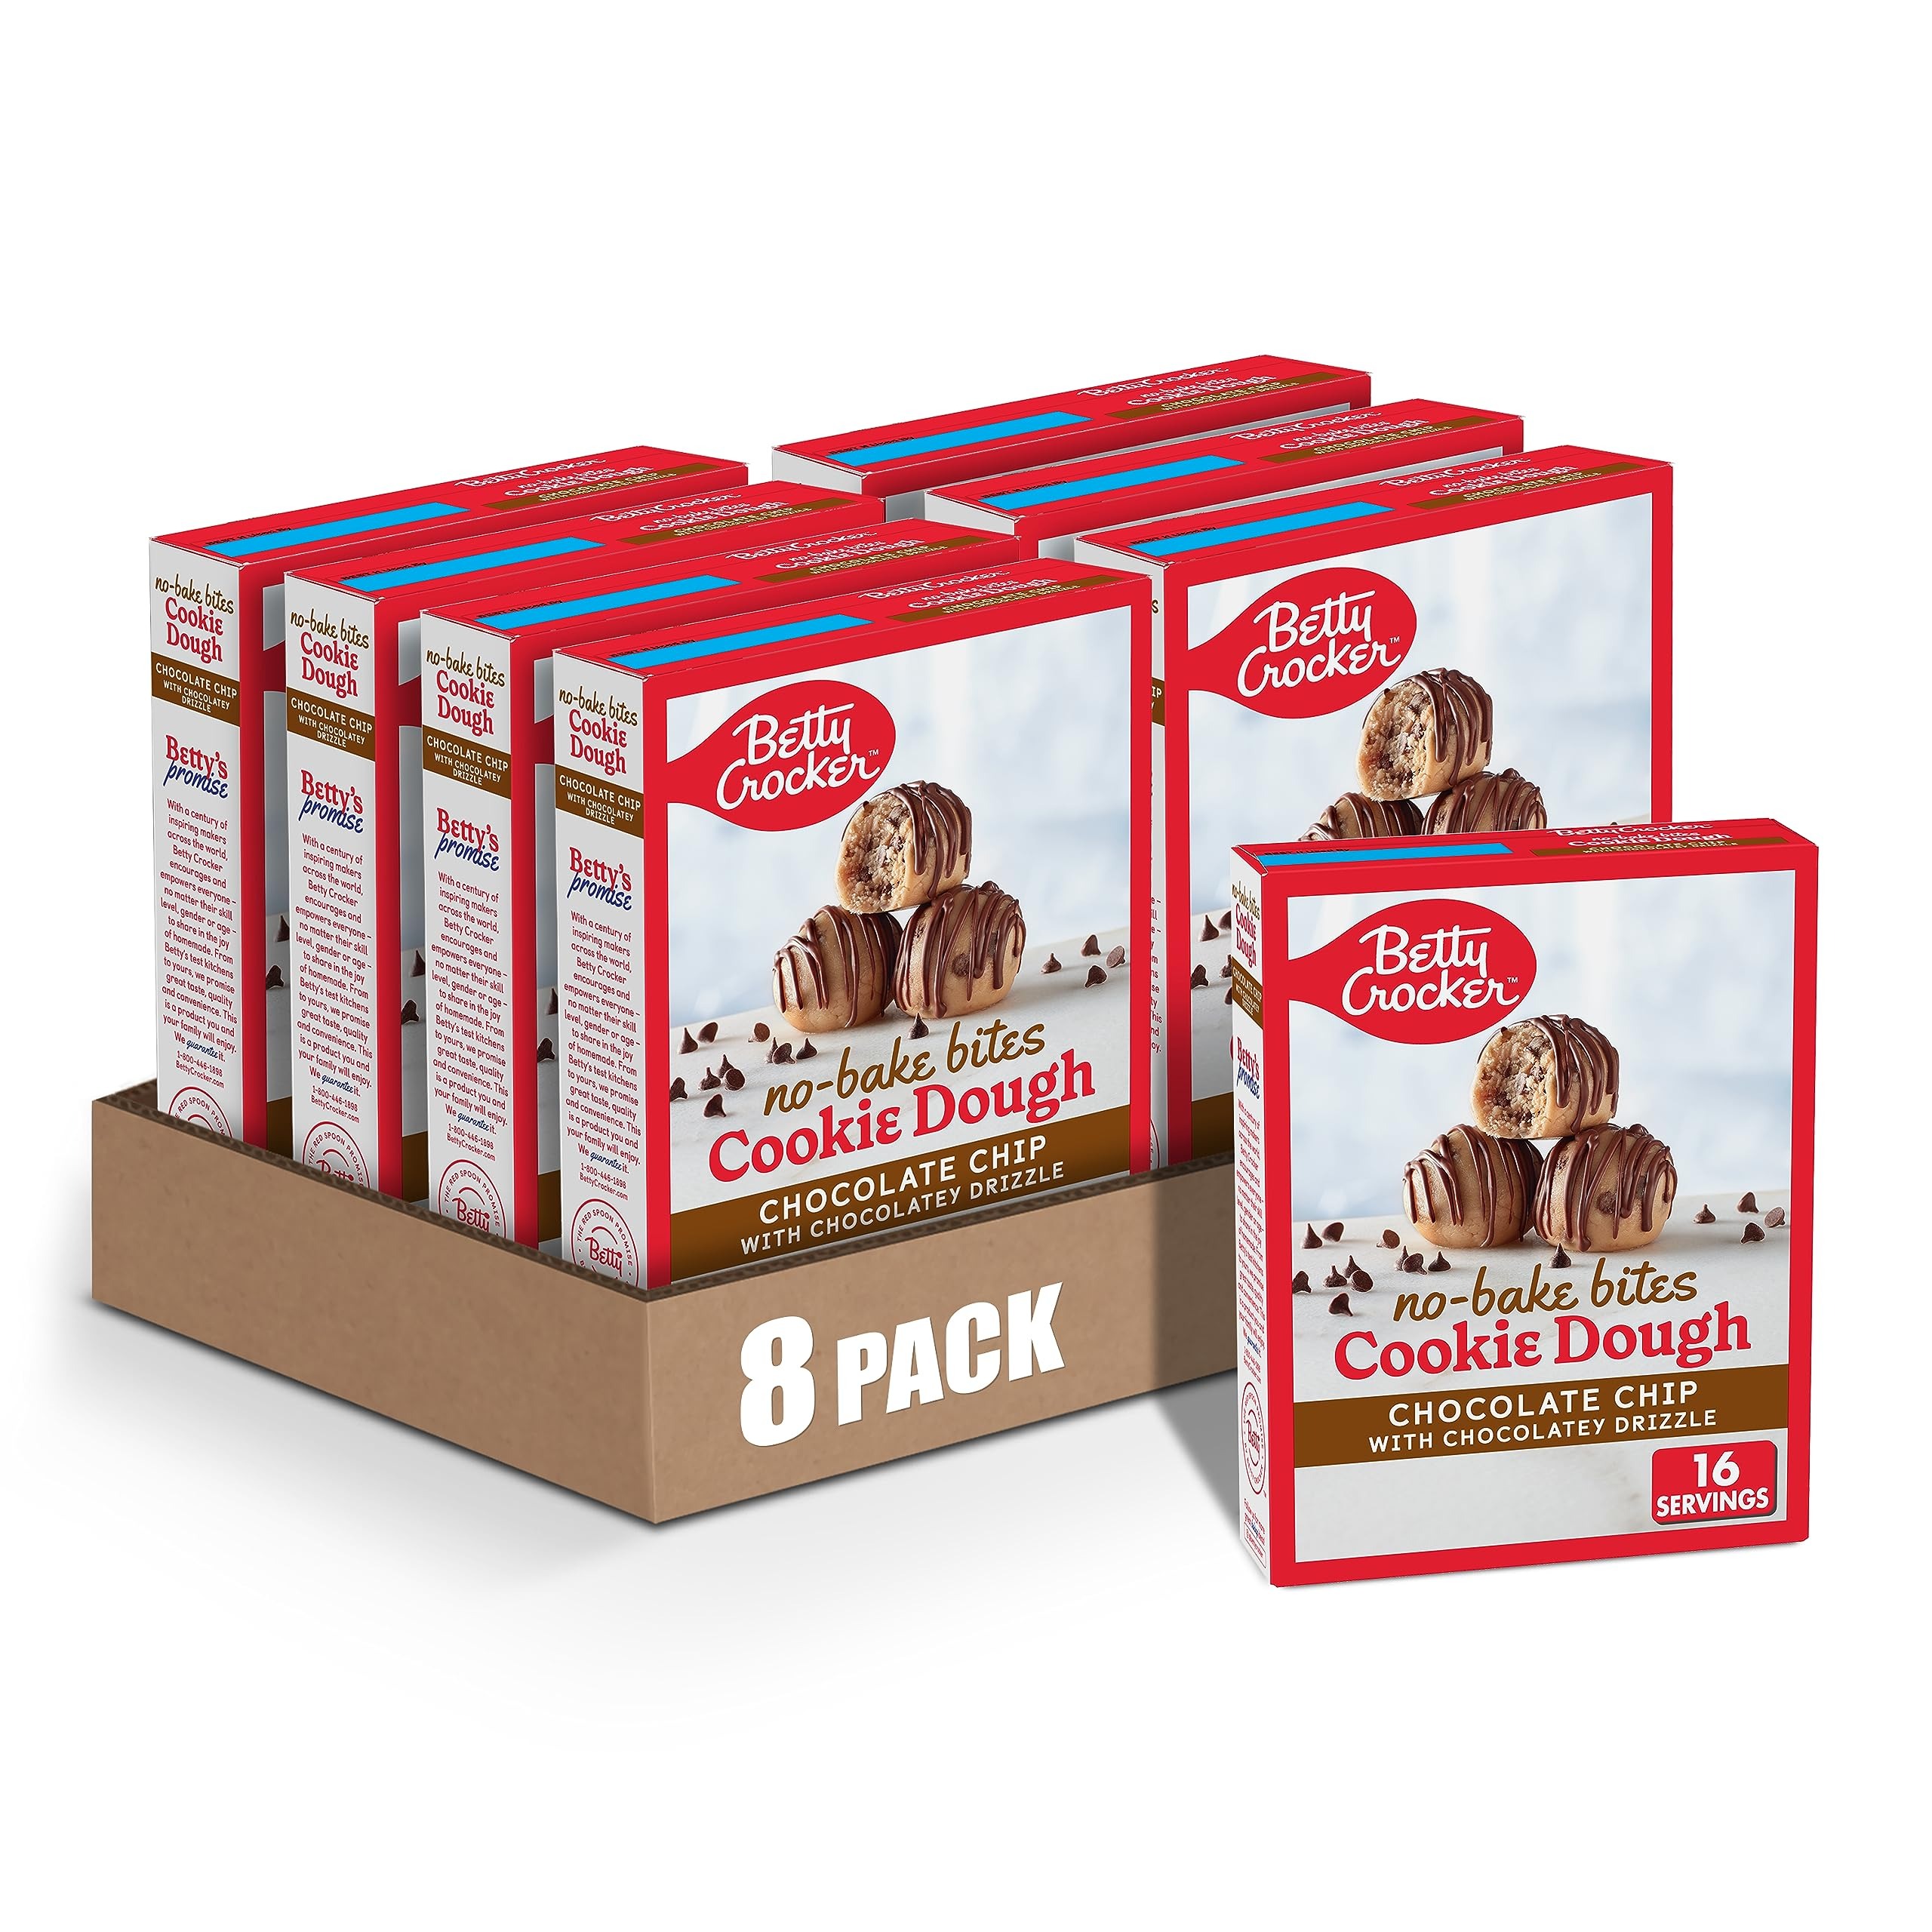
Item Name: Betty Crocker No-Bake Bites Chocolate Chip Cookie Dough, 12.2 oz. (Pack of 8)
Bullet Point 1: COOKIE MIX: Enjoy delicious chocolate chip no-bake cookies, as an easy snack to satisfy a craving in a single bite
Bullet Point 2: QUICK AND EASY: No baking is necessary, and go from the bowl to microwave in just minutes
Bullet Point 3: FAMILY FUN: A fun snack, or a treat worthy of any family gathering
Bullet Point 4: FRESH OR FROZEN: These edible cookie dough bites can be enjoyed frozen or refrigerated
Bullet Point 5: CONTAINS: 12.2 oz (Pack of 8)
Value: 97.6
Unit: Ounce

Price: 1.72